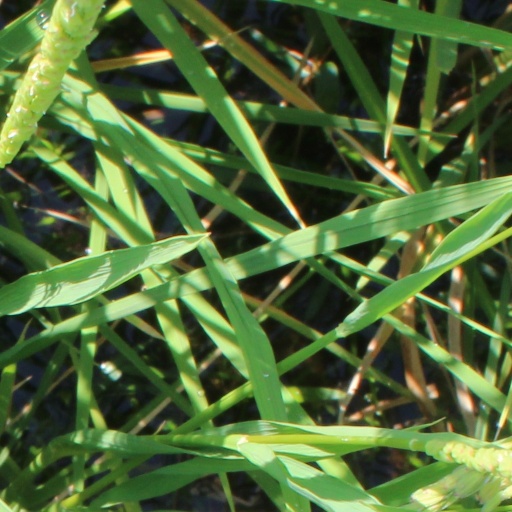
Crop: rice